Umberto Petrin

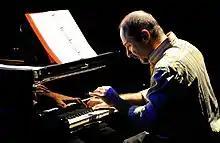
Umberto Petrin Live

Umberto Petrin (born 1960) is an Italian jazz pianist, composer and poet. He devoted himself to the study of the piano at the age of 12. After studying Chemistry, he graduated in Piano at the Giuseppe Verdi Conservatory in Milan, where he is now Professor of Jazz Piano. From the age of 18 he took an active interest in contemporary poetry and began a long collaboration with literary magazines, winning several prizes and being a finalist in numerous poetry competitions.